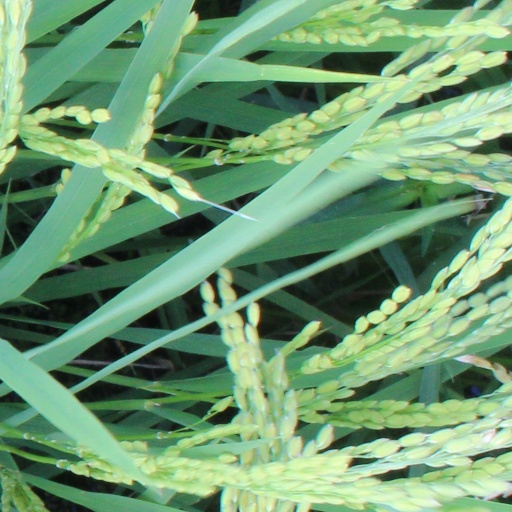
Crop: rice